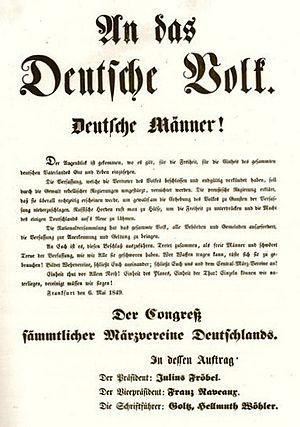
La campagne pour la Constitution du Reich est une tentative de Révolution allemande lancée afin d'imposer la ratification de la Constitution de Francfort aux États de la confédération germanique ne l'ayant pas encore signée.
Le Centralmärzverein ou Zentralmärzverein, littéralement « Association de mars centrale », est une organisation politique qui regroupe l'ensemble du mouvement démocrate allemand créé pendant la révolution de mars 1848.